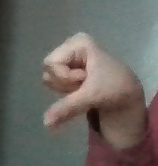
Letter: waw